Cawood, Wistow and Selby Light Railway

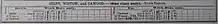
July 1923 Railway timetable

The CW&SLR had two coaches and one locomotive, an 0-6-0ST built by Manning Wardle, named "Cawood". All three items were hired from the Yorkshire Railway Wagon Company (YRWC) for seven years from April 1897. The loco was housed in a single-track engine shed at Brayton Gates. Apart from being referred to as "First and Third Class composite coaches" photographs and details of the coaches have evaded historians. The company hired "wagons, sheets and ropes as may be required" from the NER.